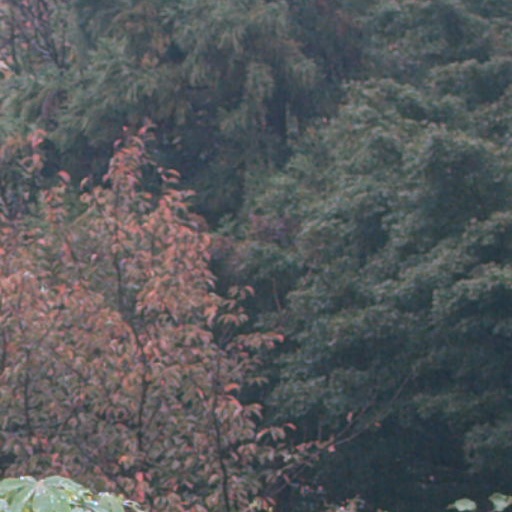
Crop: cassava